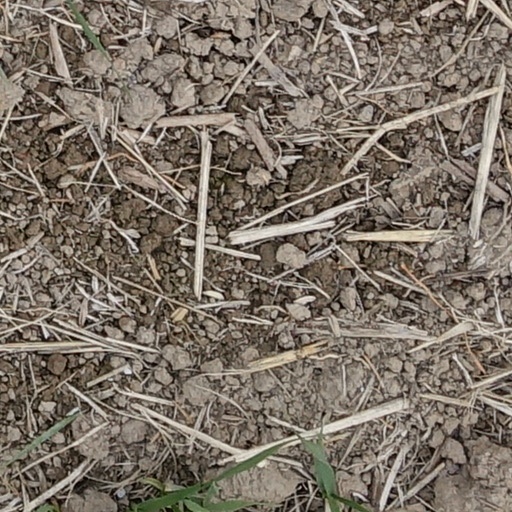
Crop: wheat